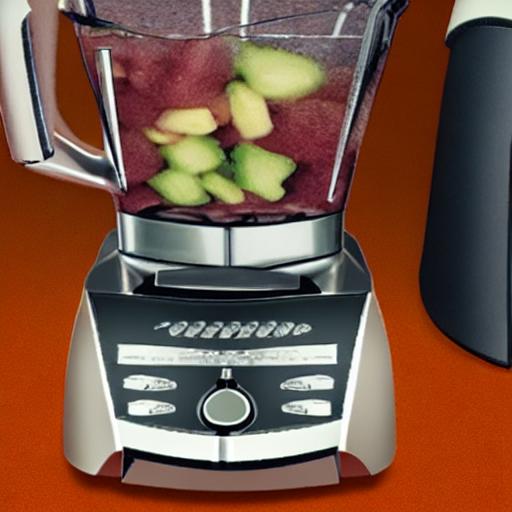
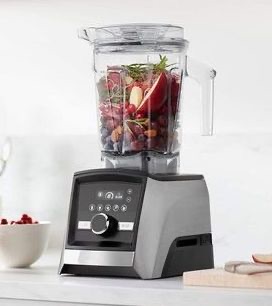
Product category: items_blender
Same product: no